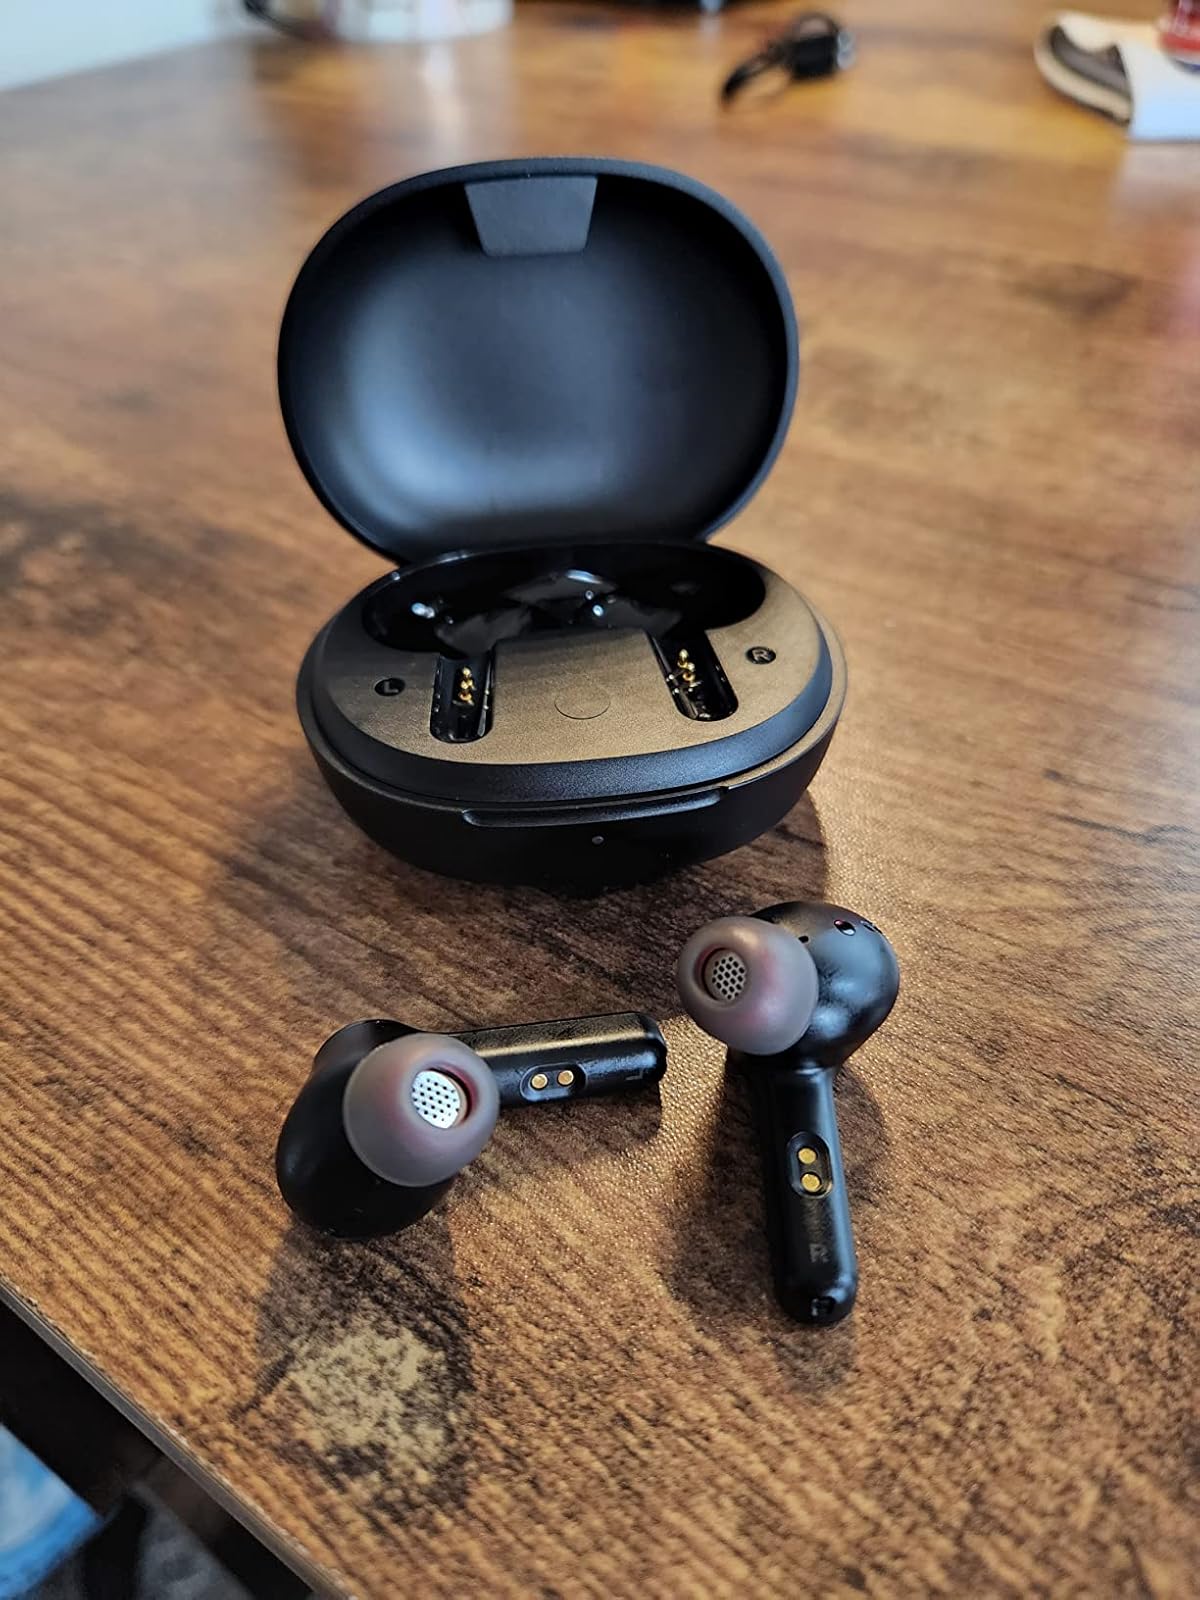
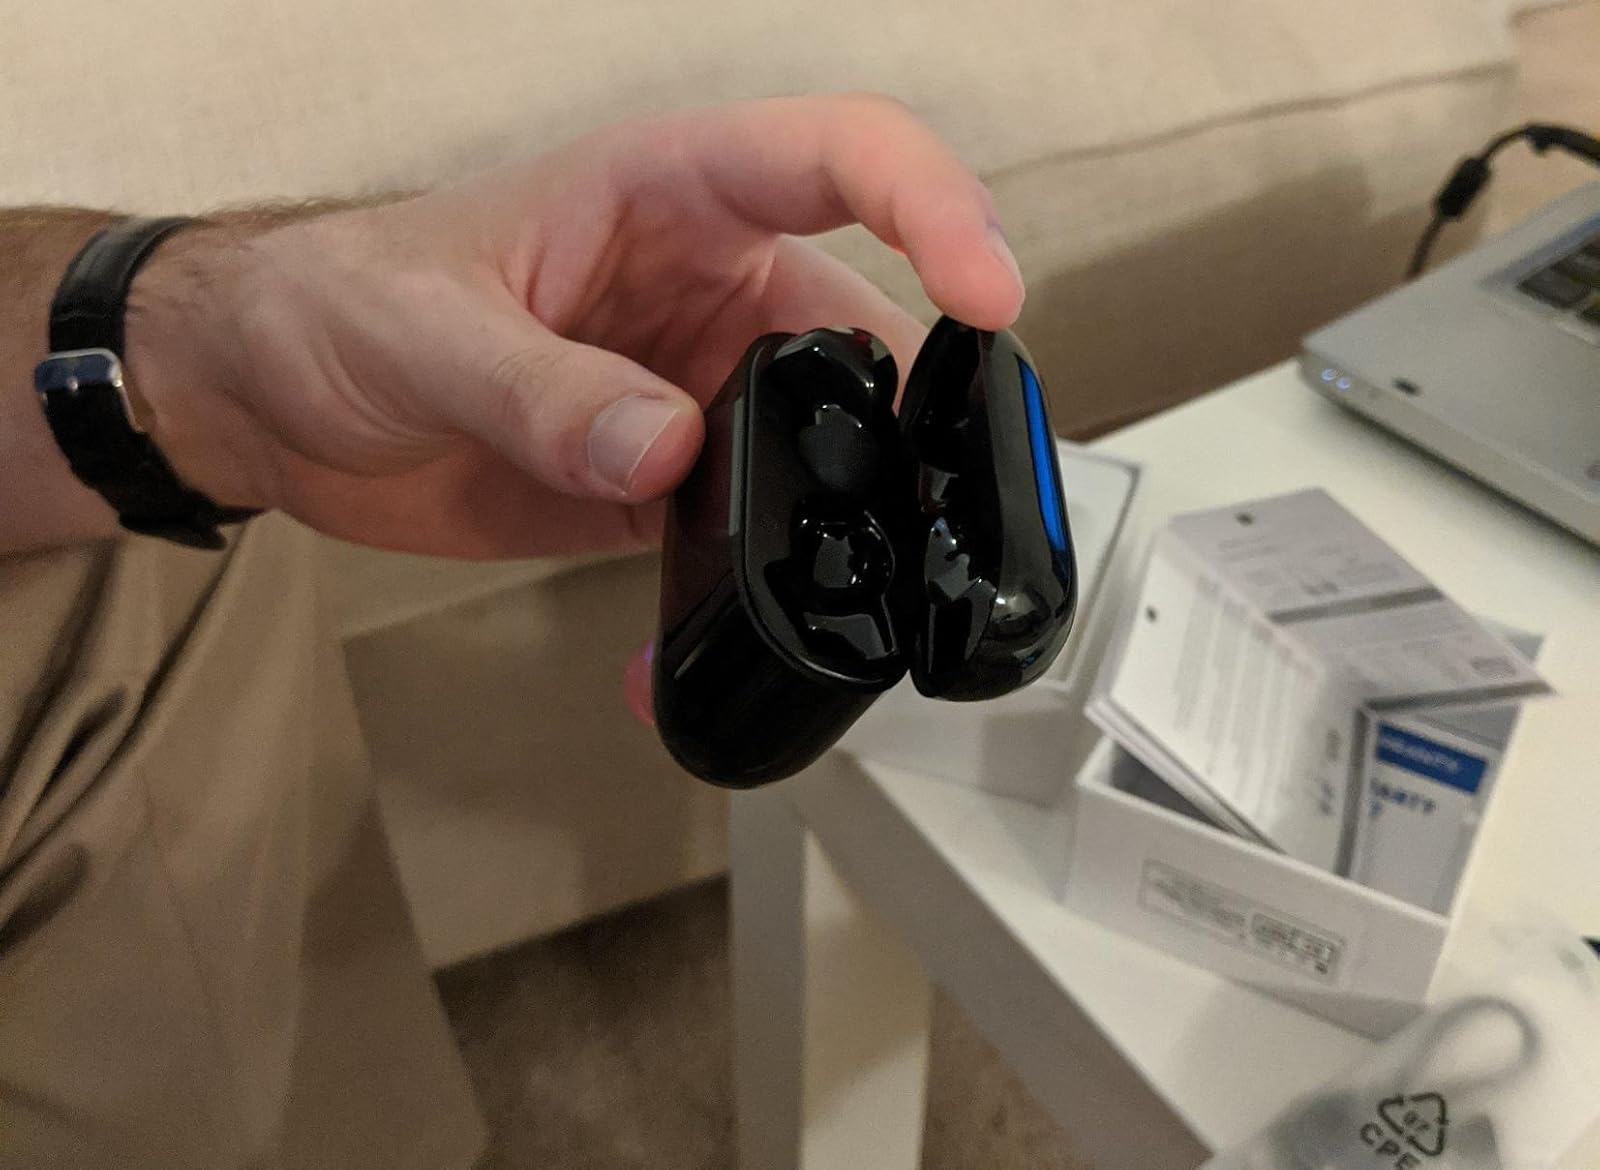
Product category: earbuds
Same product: no